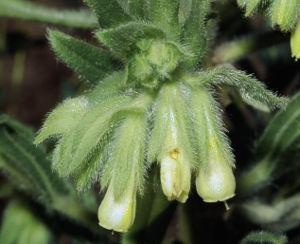
Mainz-Mombach est un quartier de la ville de Mayence, capitale du Land de Rhénanie-Palatinat.
Les Grands Sables des Mayence est le nom d'une petite réserve naturelle à Mayence en Allemagne, importante toutefois d'un point de vue géo-écologique et botanique au niveau supra-régional.